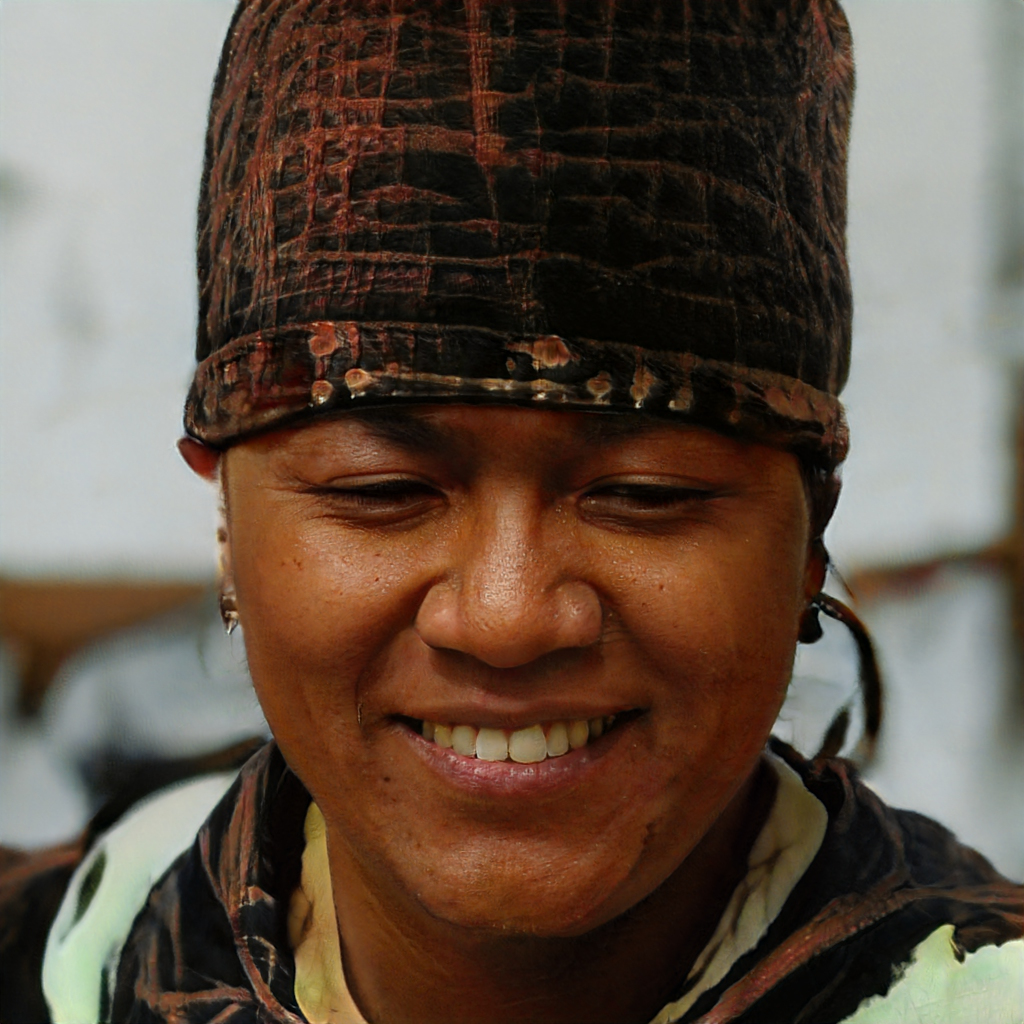
Gender: Male